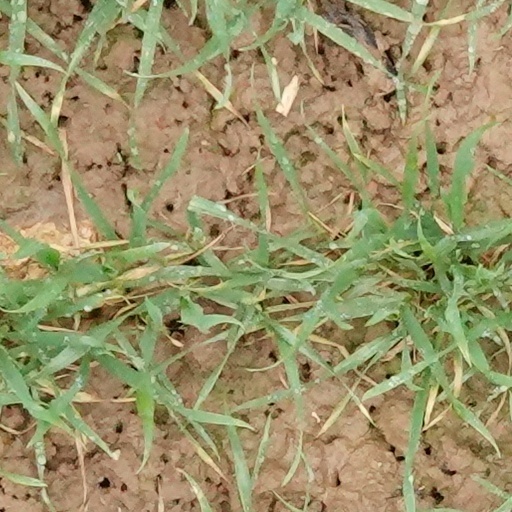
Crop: wheat